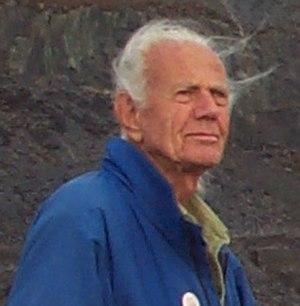
John Lowry Dobson, né le 14 septembre 1915 à Pékin, en Chine, et mort le 15 janvier 2014 à Burbank, dans l'État américain de Californie, est un astronome amateur américain connu notamment pour être à l'origine d'un télescope portable et peu cher, depuis lors appelé télescope de Dobson. Il est moins connu pour ses efforts de promotion et de vulgarisation de l'astronomie à travers des « public lectures » parmi lesquelles ses « performances » d'« astronomie de trottoir ». John Dobson fut aussi le cofondateur du groupe d'astronomie amateur « the San Francisco Sidewalk Astronomers ».